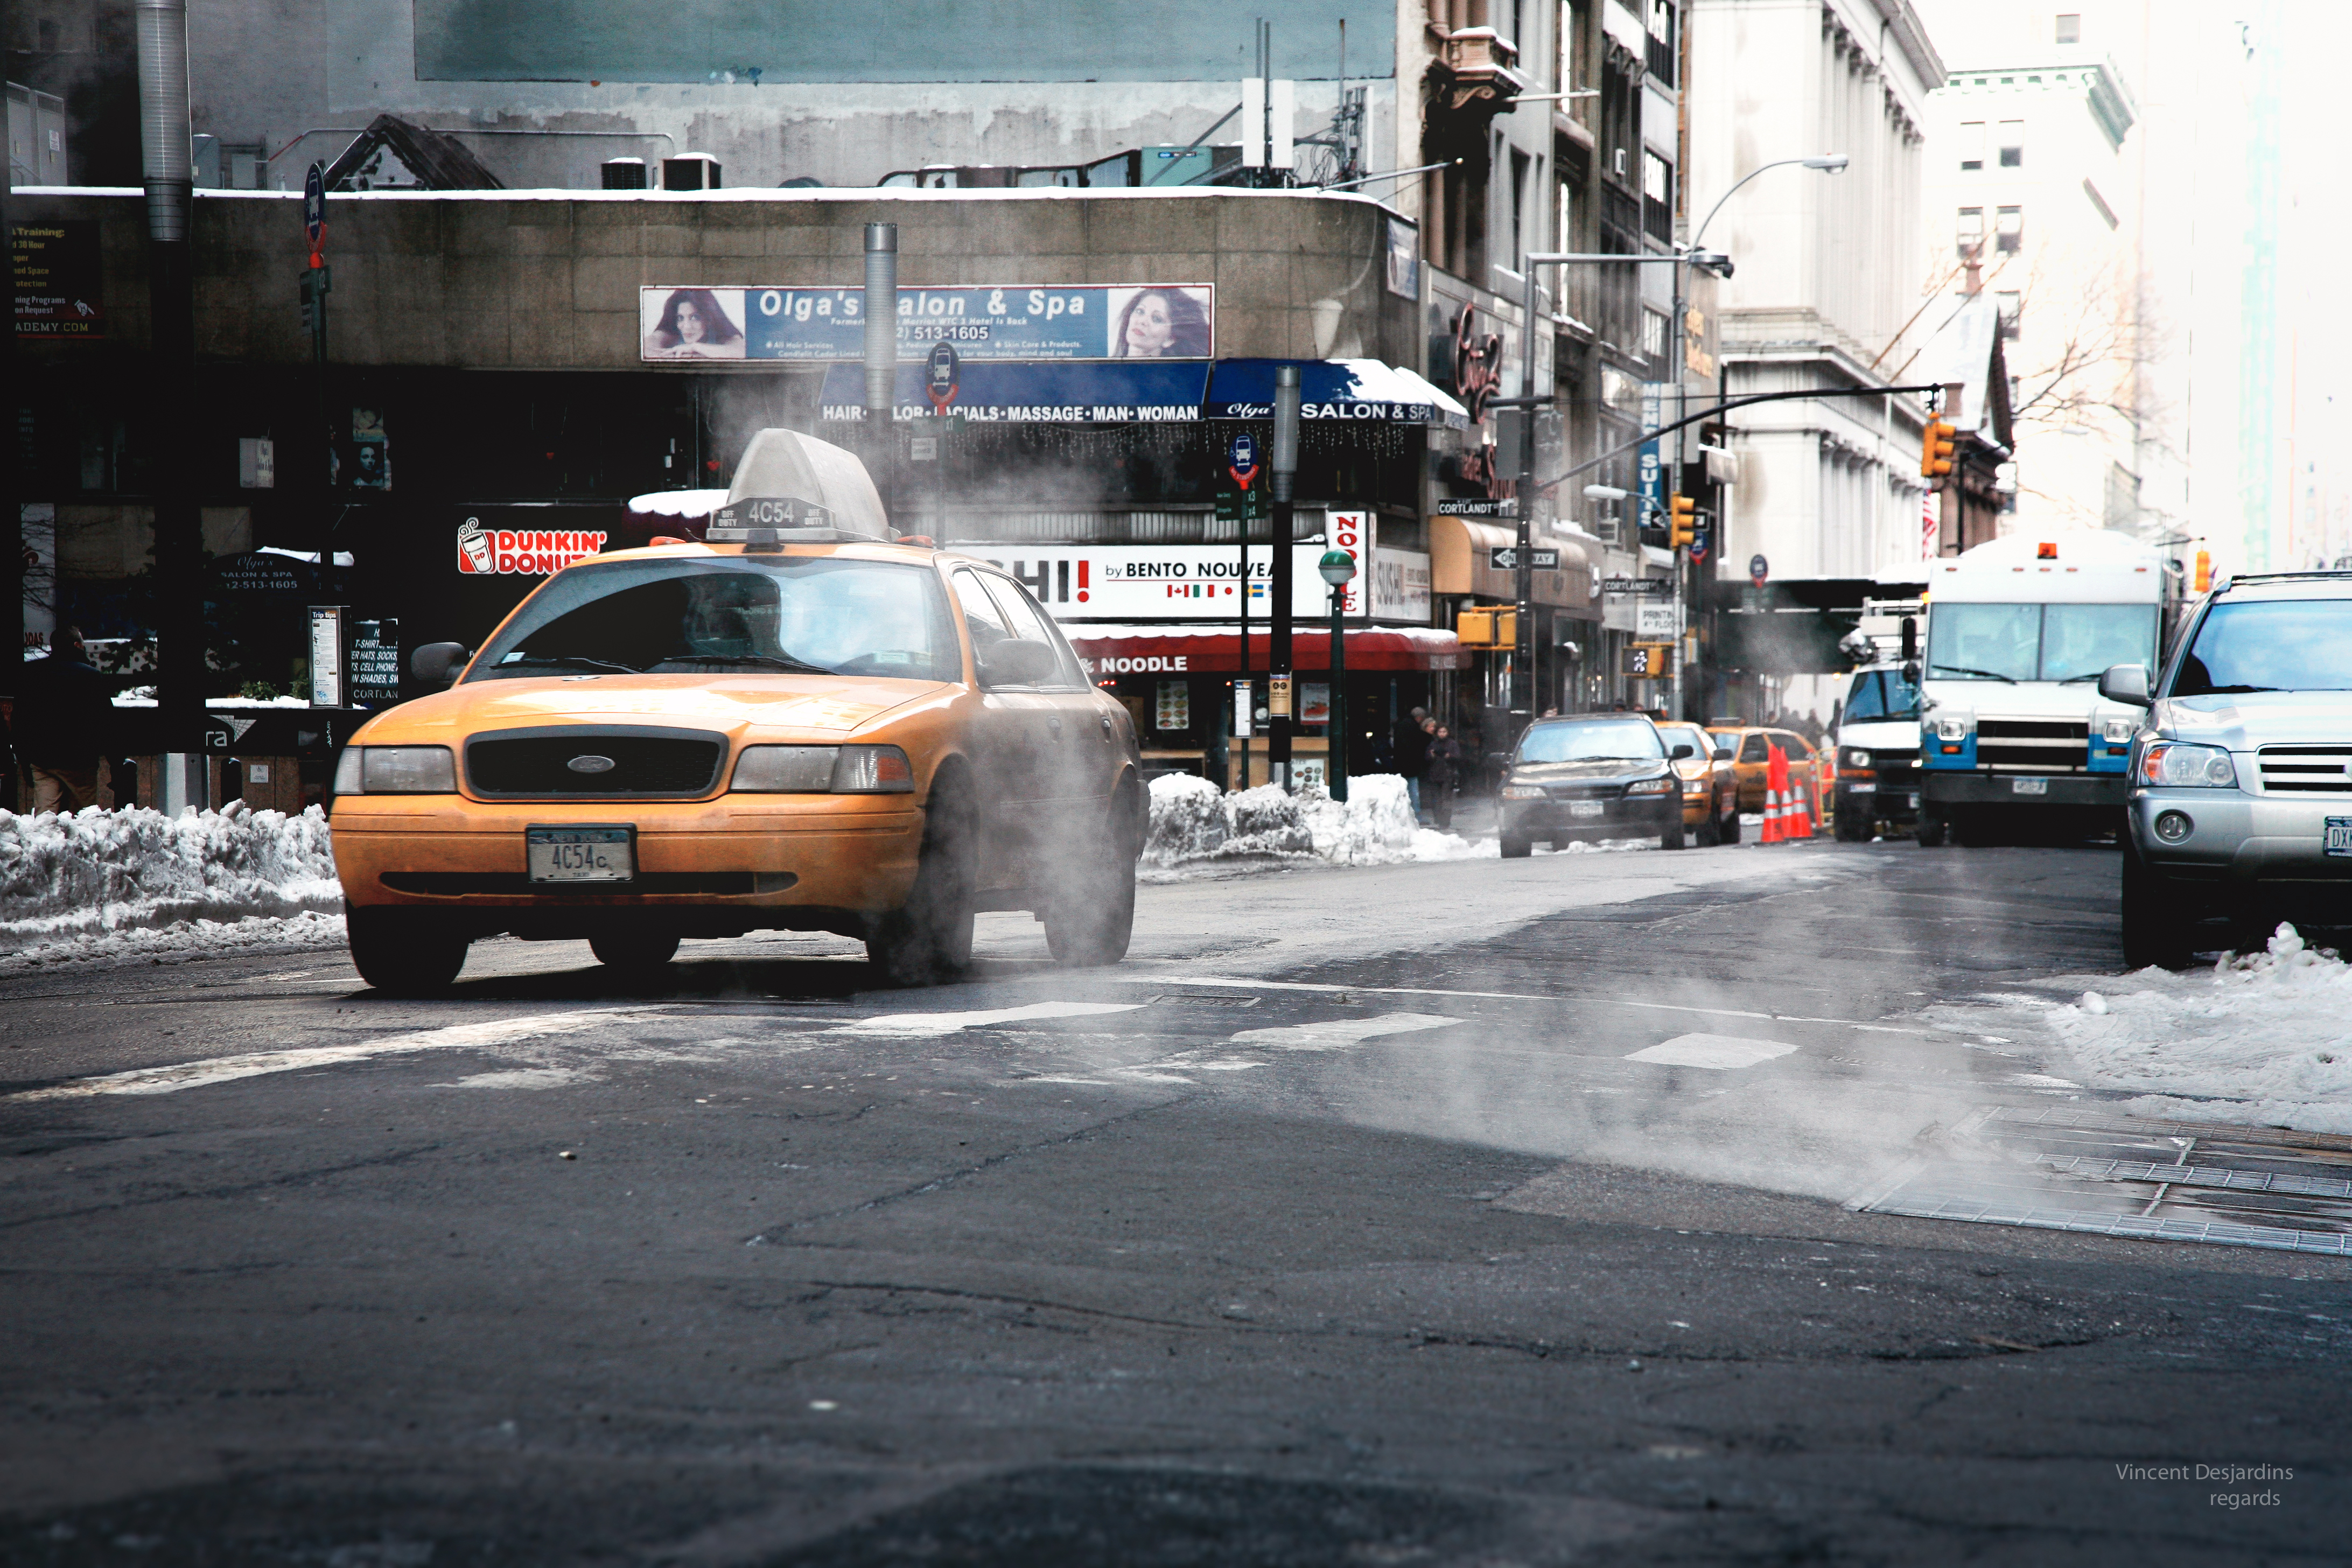
snow, manhattan, taxi, cab, vehicle, nyc, canon, usa, lane, newyork, unitedstates, newyorkcity, ny, 5d, lowermanhattan, broadway, ef24105mmf4lisusm, flickraward, financialdistrict, broadwayavenue, dunkindonuts